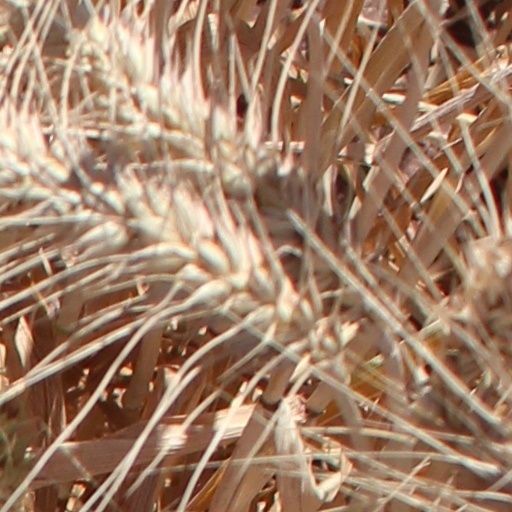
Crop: wheat